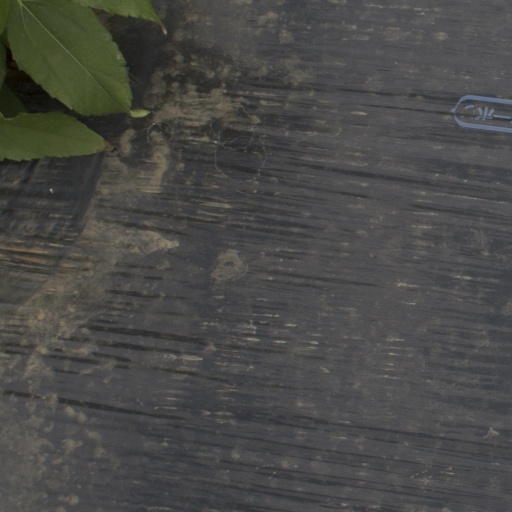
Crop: Jerusalem artichoke